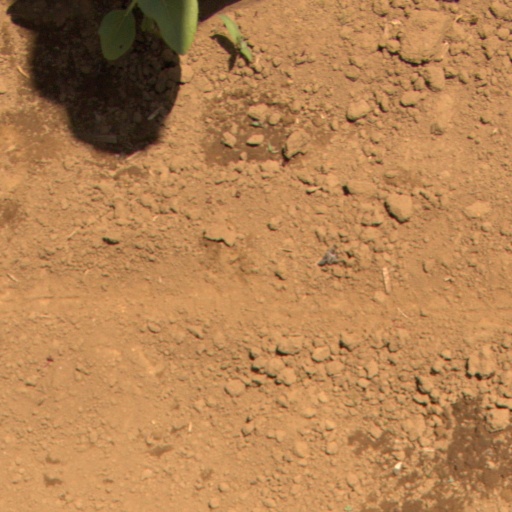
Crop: Jerusalem artichoke